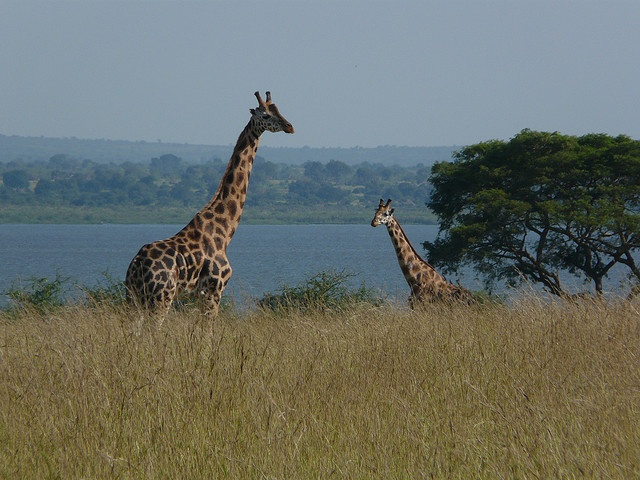
Two zebra standing next to each other on a grass field.
A lot of animals that are walking around in some dirt.
an image of two giraffes in the wilderness
Two giraffes are walking through the tall grass near water.
Two giraffes walking in a field with a body of water in the background.